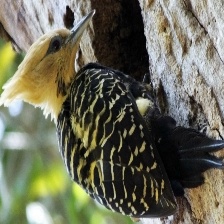
Species: BLONDE CRESTED WOODPECKER
Scientific name: CELEUS FLAVESCENS